Denis Cheryshev

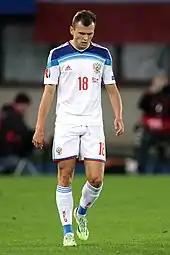
Cheryshev with Russia in a Euro 2016 qualifier against Austria in 2014

Prior to making his international debut with Russia, Cheryshev was also eligible to represent Spain as he held dual nationality. In a 2011 interview with "Marca" he indicated that he felt more Spanish than Russian, but accepted a call up to the Russian team in November 2012. He made his debut eight days later in a 2–2 friendly draw with the United States, the same opposition his father Dmitri had played against 20 years earlier.